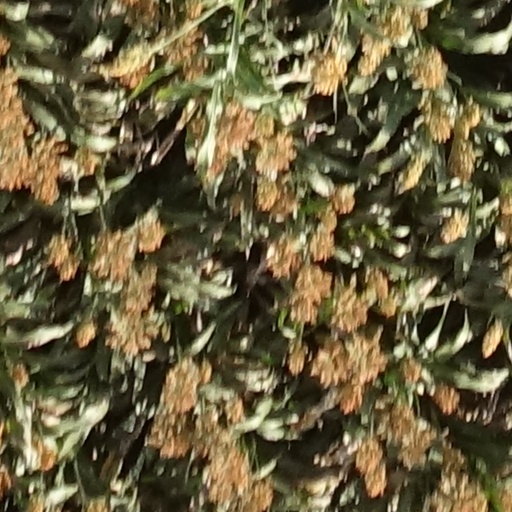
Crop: sorghum